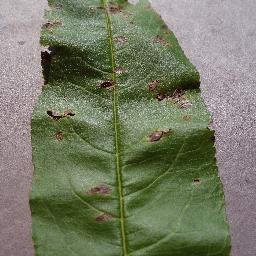
Label: Peach___Bacterial_spot